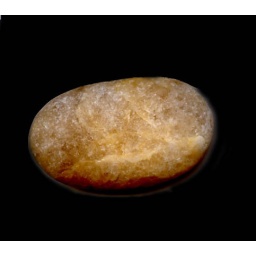
A beach stone from Moonstone Beach in Rhode Island